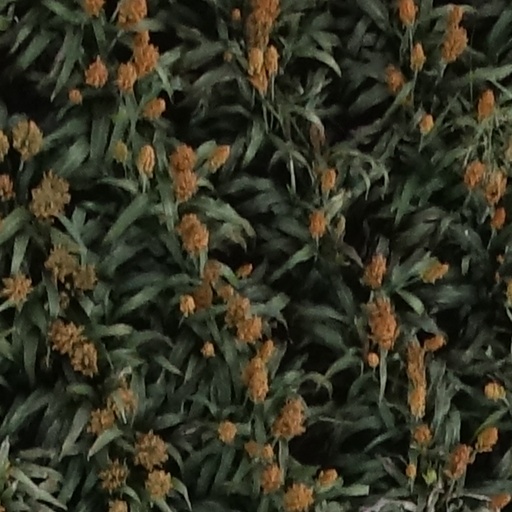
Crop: sorghum